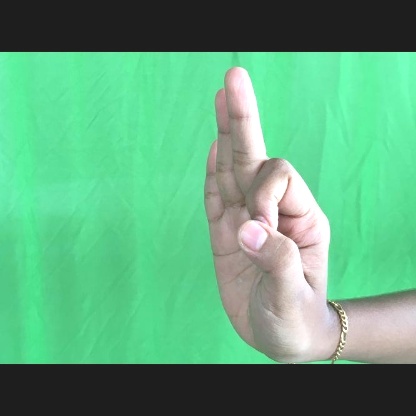
Mudra: Aralam